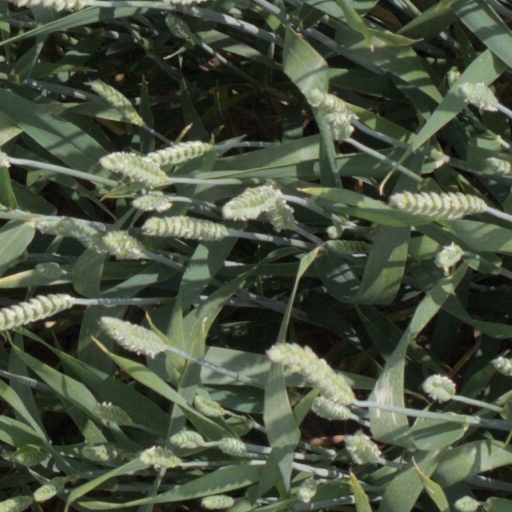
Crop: wheat